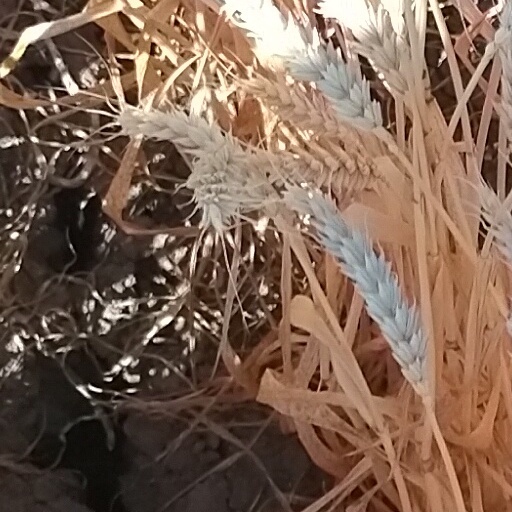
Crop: wheat